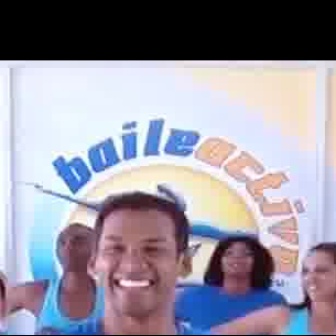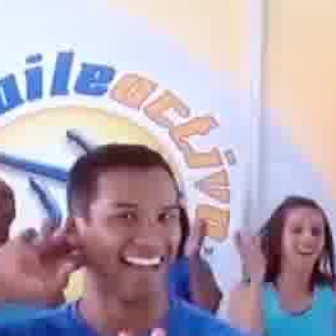
  Please identify the target specified by the bounding box [95,232,175,313] in the first image and locate it in the second image. Return the coordinates in [x_min,y_min,x_max,y_max] format.
Answer: [77,196,179,298]